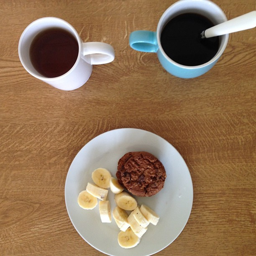
A plate with bananas cut up and cookie with two cups of coffee.
a cookie and some sliced bananas and two cups of coffee
Two white cups and plate with a cookie and banana pieces on the plate.
A plate of bananas and cookies next to coffee.
Two cups of coffee on a wooden table with a plate of banana slices and cookies.